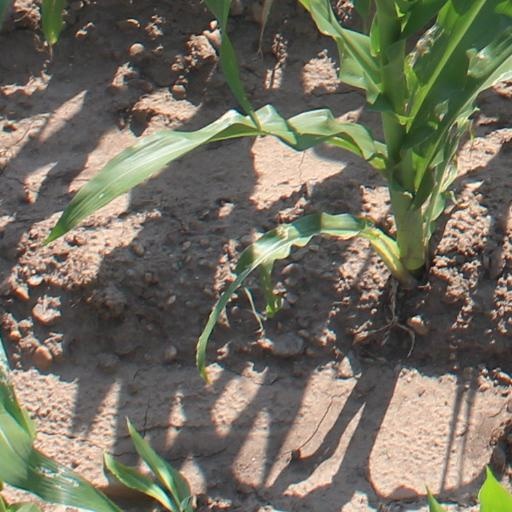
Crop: maize; corn